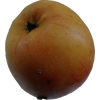
Label: Apple 14